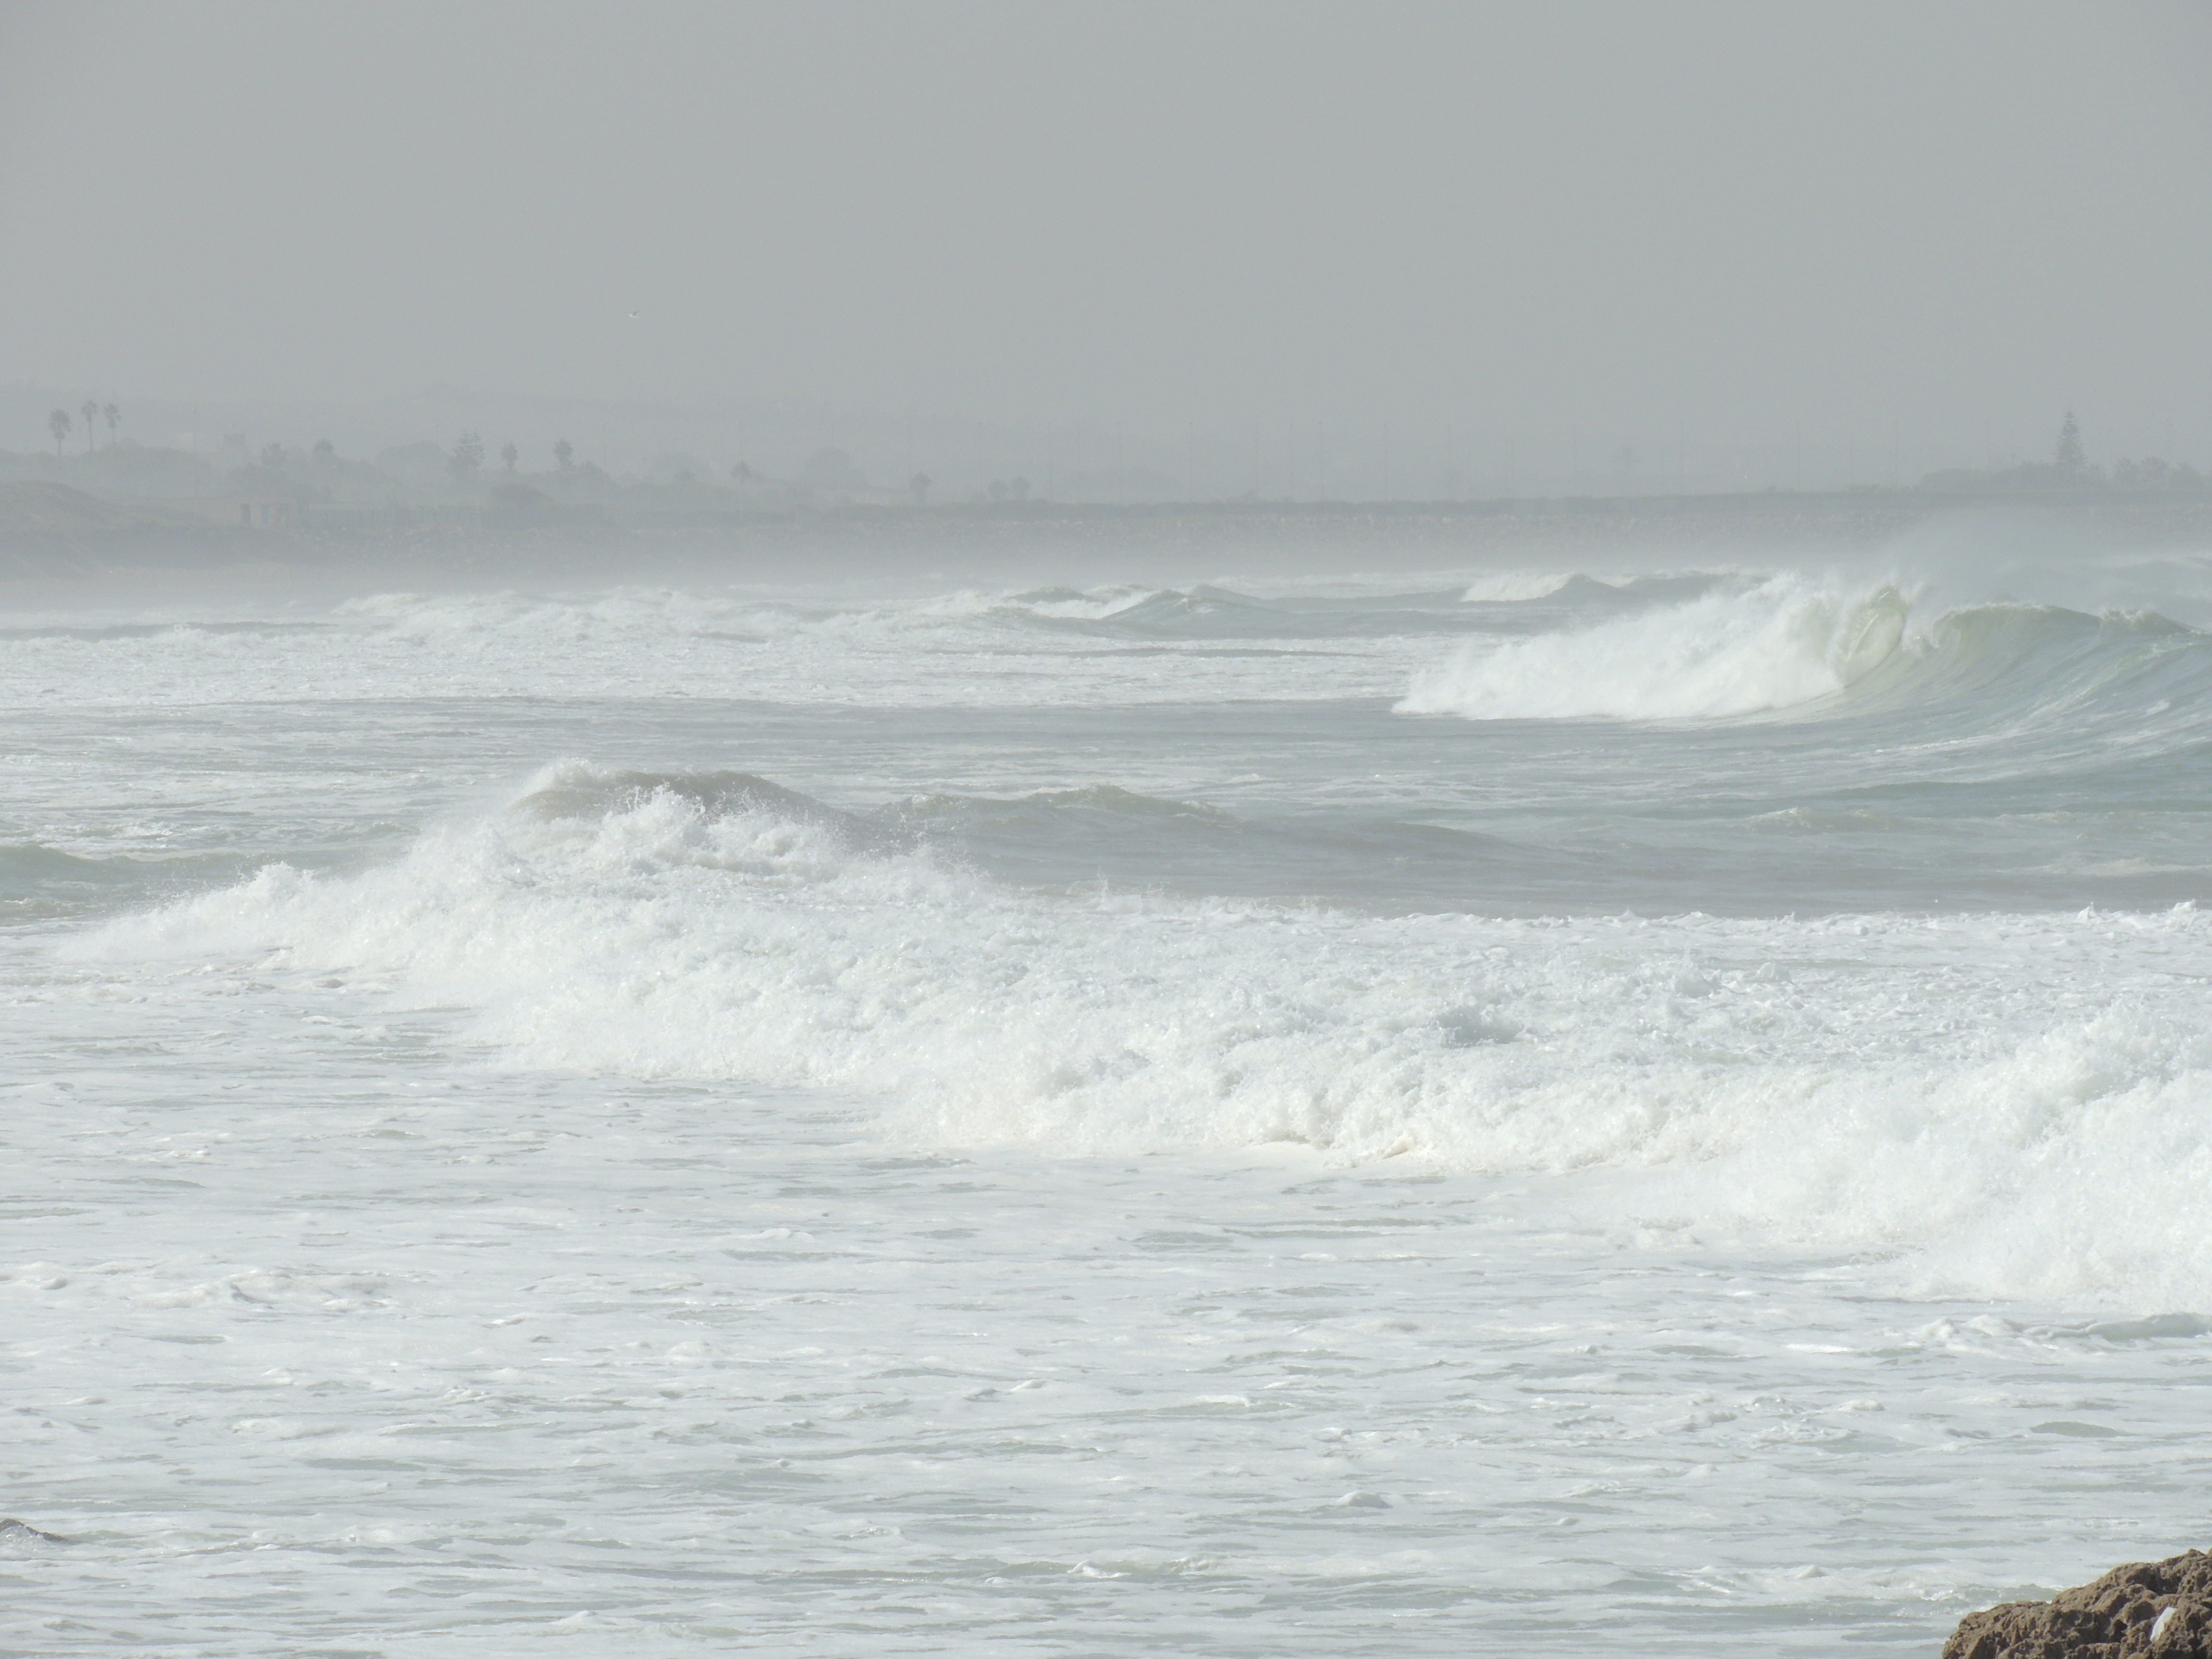
beach, sea, coast, ocean, shore, wave, wind, surfing, weather, body of water, sports, water sport, wind wave, boardsport, surface water sports